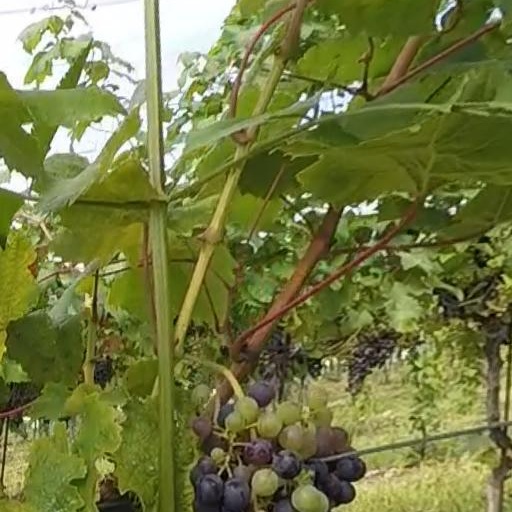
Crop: grape